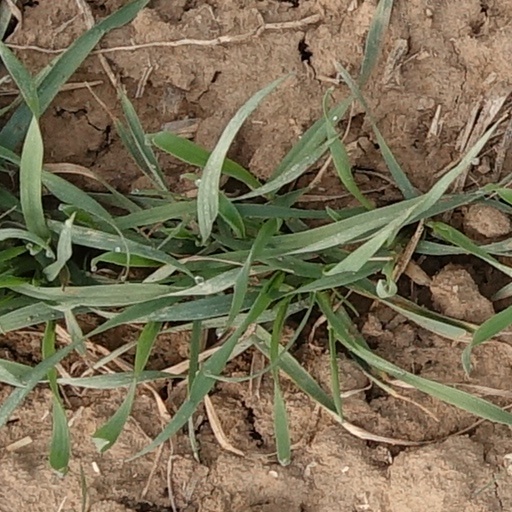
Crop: wheat